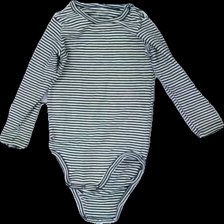
View: front
Type: Top
Category: Children
Brand: Lindex
Colors: White, Blue
Material: 100% Cotton
Pattern: Striped
Cut: Regular
Size: 56
Season: All
Stains: Minor
Price range: <50
Recommended usage: Export
Description: Blue and white striped body for babies